Aleksandr Lensky

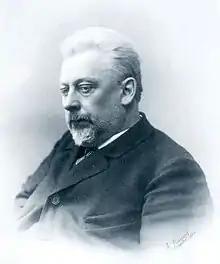
Lensky, 1908

Aleksandr Pavlovich Lensky (Russian "Александр Павлович Ленский"; 1 (13) October 1847 in Kishinev – 13 (25) October 1908 in Moscow) was an actor, director and theatrical educator in the Russian Empire. He was an outstanding figure of theatre under the Russian Empire. He was the illegitimate son of Prince Pavel Gagarin and singer Olga Vervitsioti. He made his debut in 1865 in Vladimir at the theater under the direction of Alexandra Chitau-Ogarieva. Aleksandr died in Moscow on October 26, 1908. Buried in Kanev.